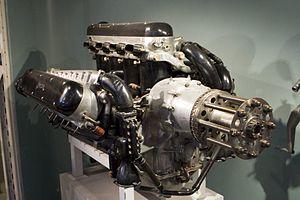
Le Napier Lion était un moteur d'avion 12 cylindres en W construit par Napier & Son entre 1917 et les années 1930. Un certain nombre de fonctionnalités avancées ont fait de ce moteur le plus puissant de son époque, et il est resté en production longtemps après que ses concurrents avaient été arrêtés. Il est particulièrement connu pour son utilisation sur un certain nombre de véhicules de course, avions, bateaux et voitures.